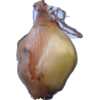
Label: onion